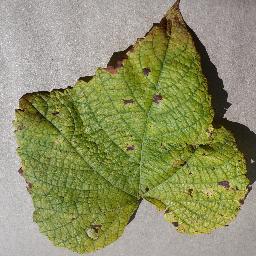
Label: Grape___Leaf_blight_(Isariopsis_Leaf_Spot)